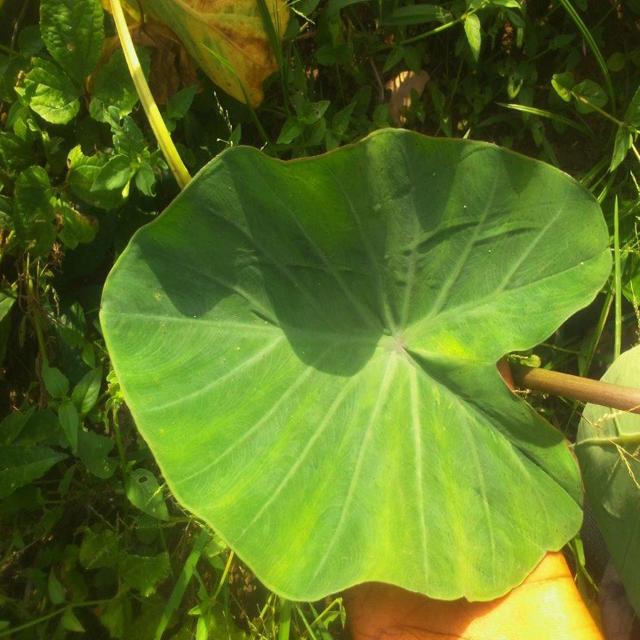
Label: Healthy